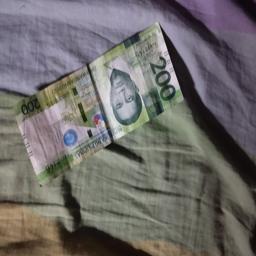
Label: 200_Front